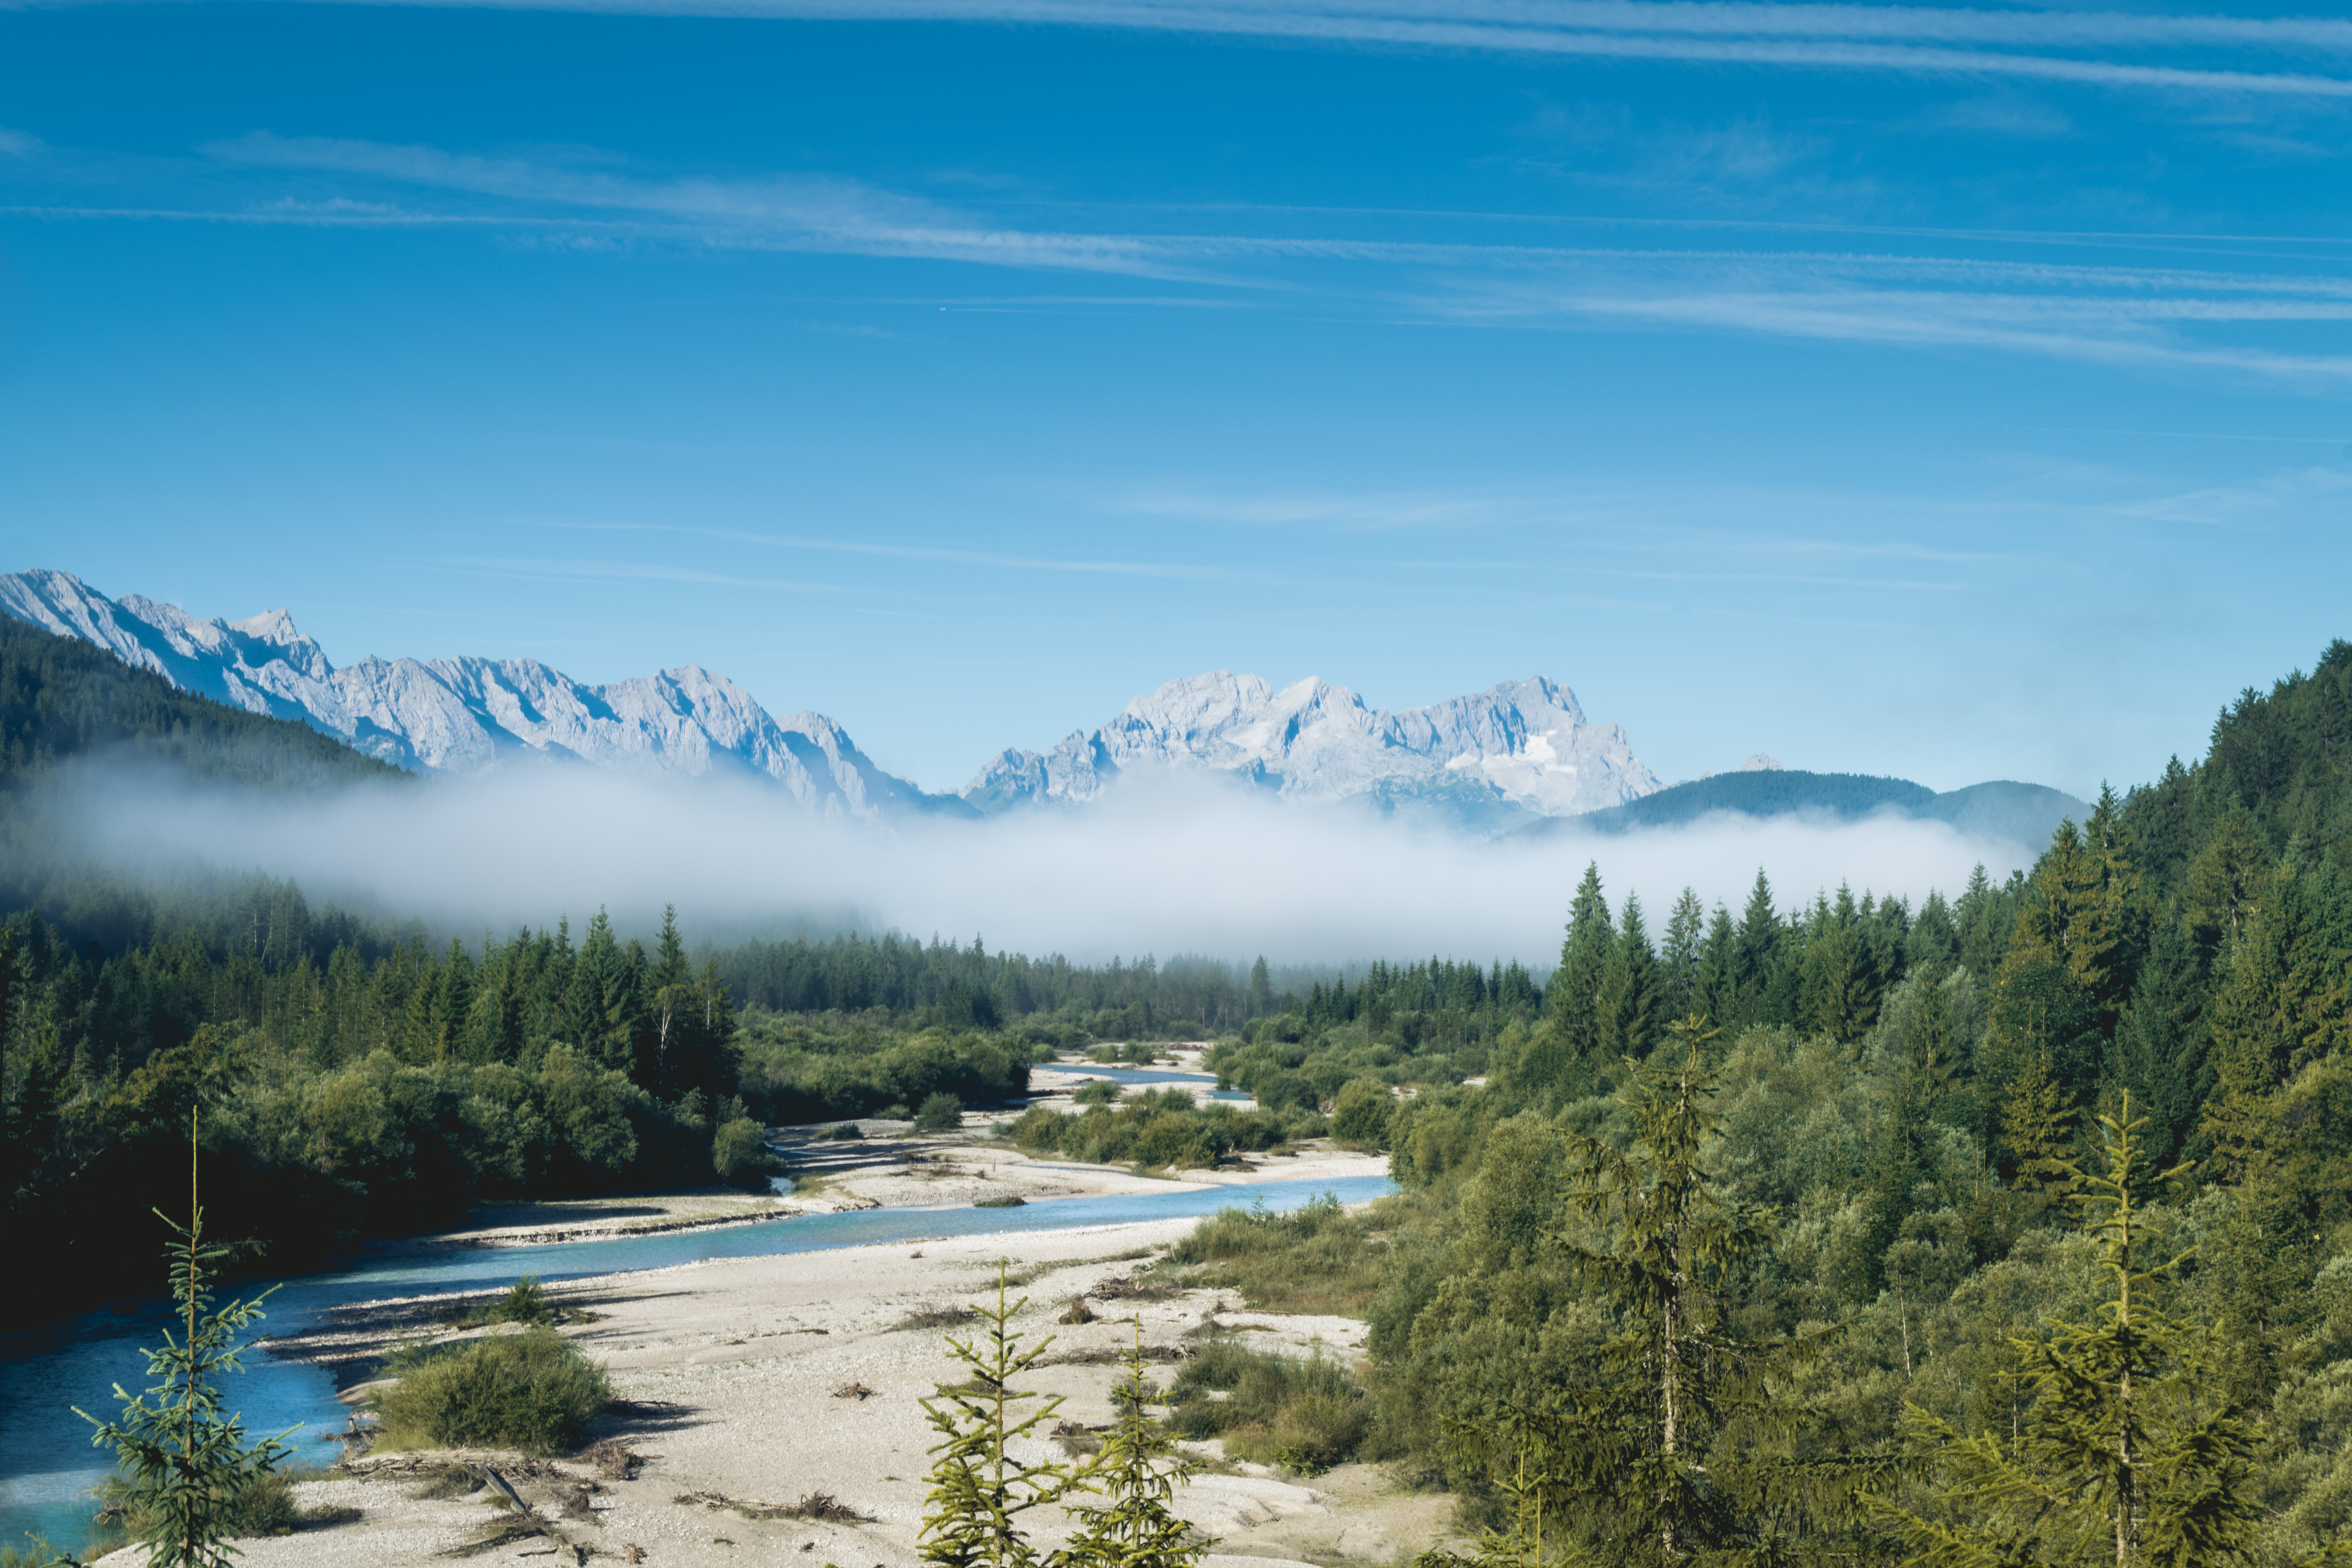
landscape, tree, nature, forest, wilderness, mountain, snow, cloud, lake, river, valley, mountain range, vacation, reservoir, national park, ridge, alps, plateau, habitat, loch, ecosystem, landform, natural environment, geographical feature, atmospheric phenomenon, mountainous landforms